Beaumont-Hamel Newfoundland Memorial

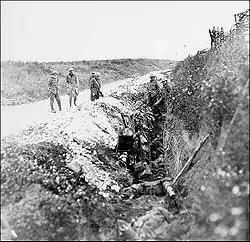
Newfoundland soldiers waiting in St. John's Road support trench

At 8:45 a.m. the Newfoundland Regiment and 1st Battalion of the Essex Regiment received orders to move forward. The Newfoundland Regiment was situated at St. John's Road, a support trench behind the British forward line and out of sight of the enemy. Movement forward through the communication trenches was not possible because they were congested with dead and wounded men and under shell fire. Lieutenant Colonel Arthur Lovell Hadow, the battalion commander, decided to move immediately into attack formation and advance across the surface, which involved first navigating through the British barbed wire defences. As they breasted the skyline behind the British first line, they were effectively the only troops moving on the battlefield and clearly visible to the German defenders. Subjected to the full force of the 119th (Reserve) Infantry Regiment, most of the Newfoundland Regiment who had started forward were dead, dying or wounded within 15 to 20 minutes of leaving St. John's Road trench. Most reached no further than the Danger Tree, a skeleton of a tree that lay in No Man's Land that was being utilized as a landmark. So far as can be ascertained, 22 officers and 758 other ranks were directly involved in the advance. Of these, all the officers and slightly under 658 other ranks became casualties. Of the 780 men who went forward only about 110 survived unscathed, of whom only 68 were available for roll call the following day. For all intents and purposes the Newfoundland Regiment had been wiped out, the unit as a whole having suffered a casualty rate of approximately 80%. The only unit to suffer greater casualties during the attack was the 10th Battalion of the West Yorkshire Regiment, attacking west of Fricourt village.